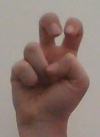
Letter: toot